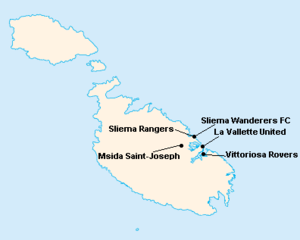
Répartition des clubs en First Division Maltaise 1923-1924.
La saison 1923-1924 de First Division Maltaise est la treizième édition de la première division maltaise.